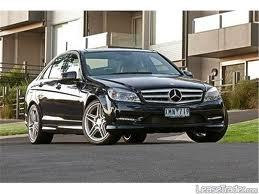
Car model: 2012 Mercedes-Benz C-Class Sedan